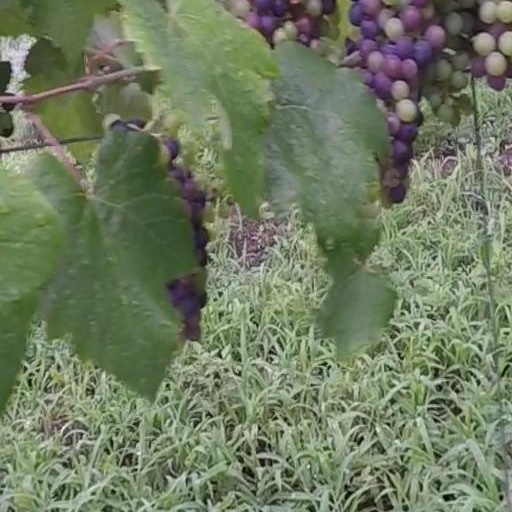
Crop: grape